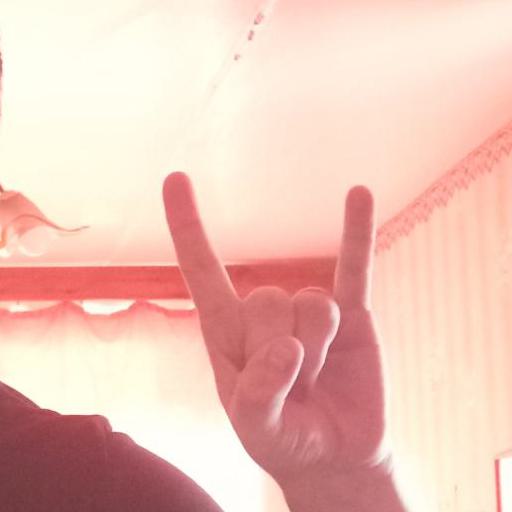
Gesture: rock